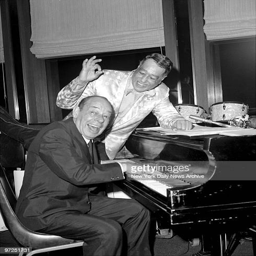
swing artist looks on as comedian tries his luck at the piano keys